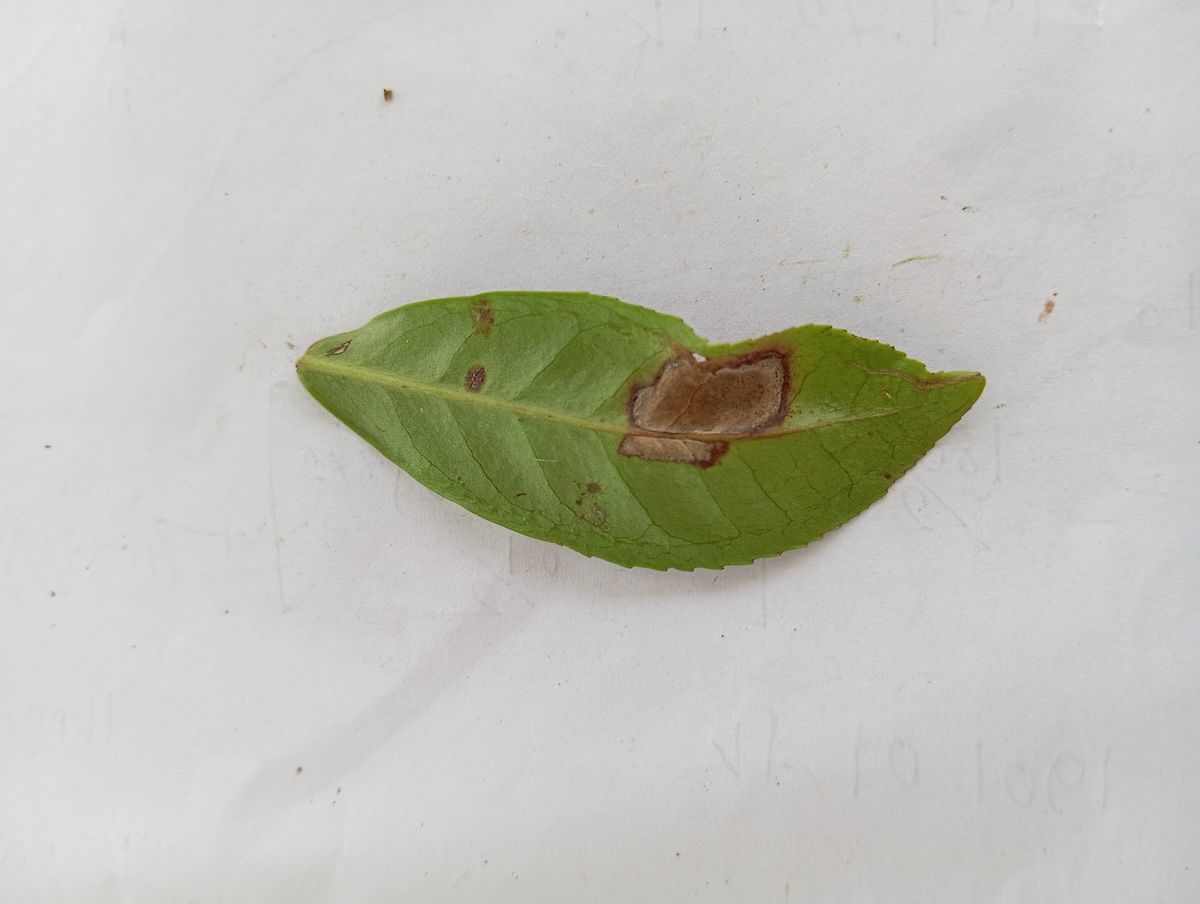
Label: Gray Blight